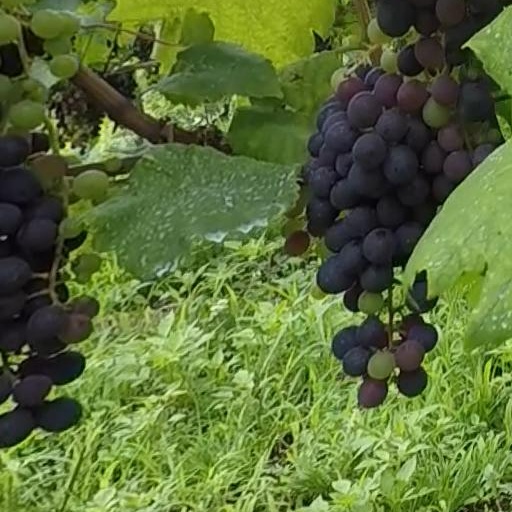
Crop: grape